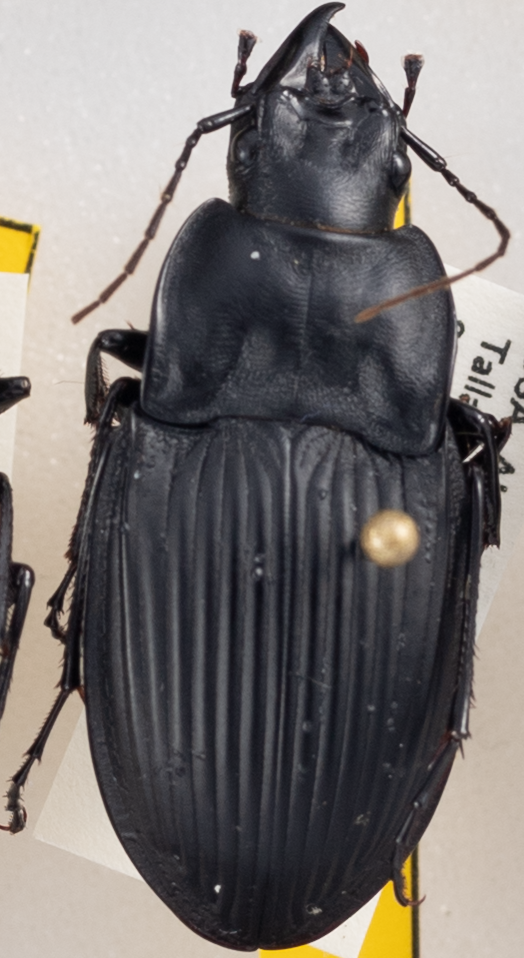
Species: Dicaelus dilatatus
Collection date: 2021-07-20
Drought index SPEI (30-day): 0.574
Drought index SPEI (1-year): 1.106
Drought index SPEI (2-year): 2.09